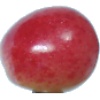
Label: cherry_rainier